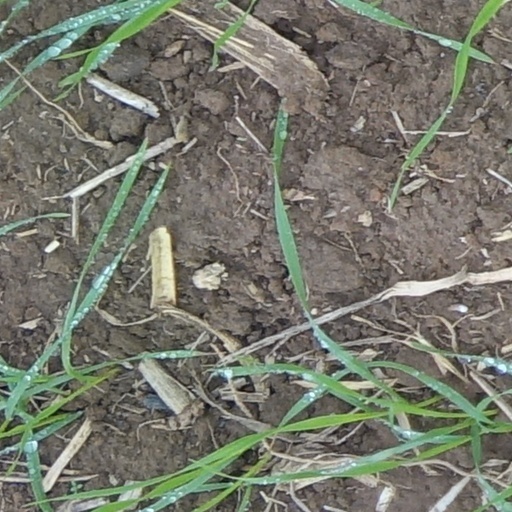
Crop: wheat